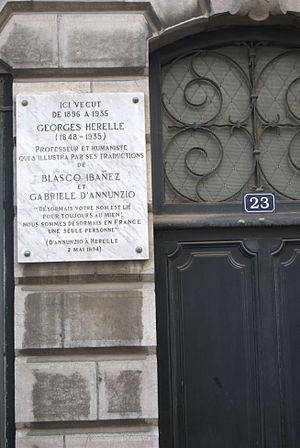
Plaque commémorative au 23, rue Vieille-Boucherie où résida Georges Hérelle.
Georges Hérelle, né le 27 août 1848 à Pougy-sur-Aube et mort le 15 décembre 1935 à Bayonne, est un traducteur, ethnographe et professeur de philosophie français. Il a également publié sous les pseudonymes : L.-R. De Pogey-Castries et Agricola Lieberfreund.
La rue Vieille-Boucherie est une voie bayonnaise, située dans le quartier du Grand Bayonne.